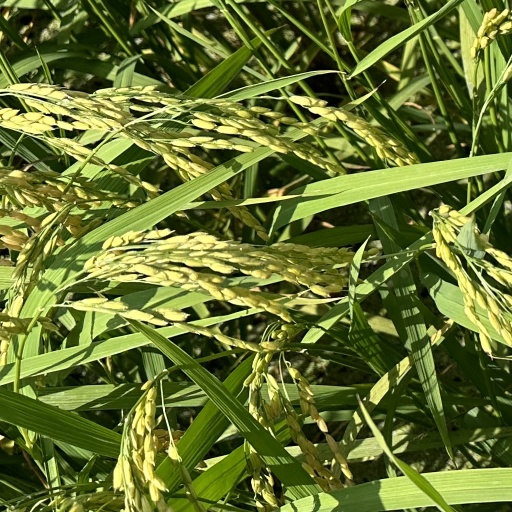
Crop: rice